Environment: real
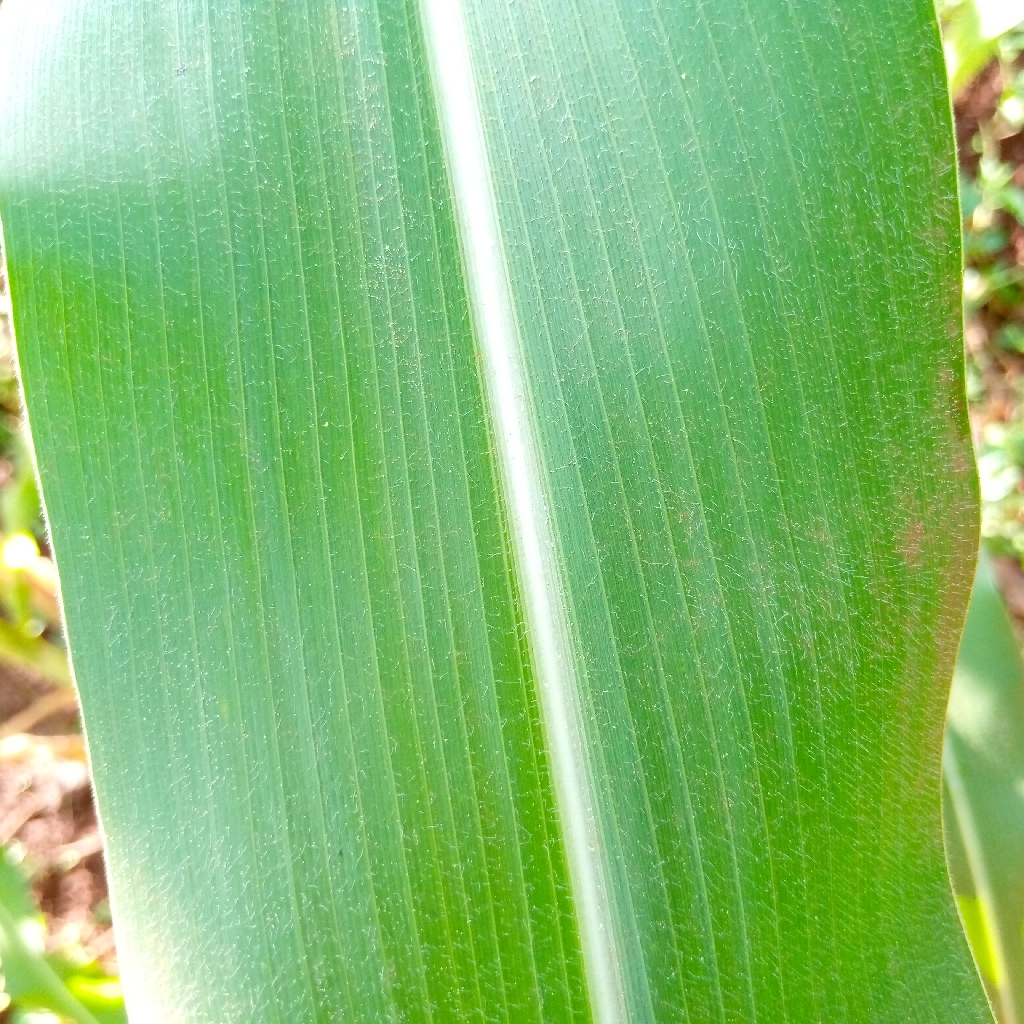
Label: healthy